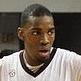
Age: 20